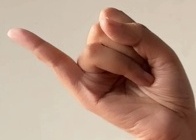
ASL sign: J